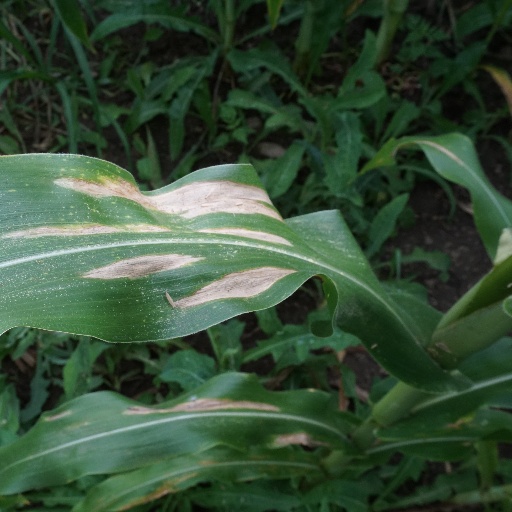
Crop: maize; corn